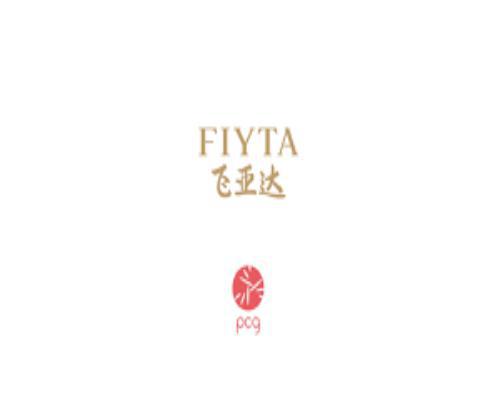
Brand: fiyta
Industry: Electronic